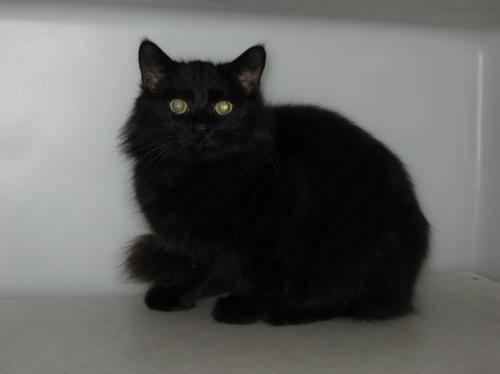
cat